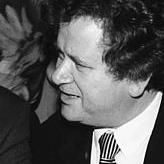
Age: 42